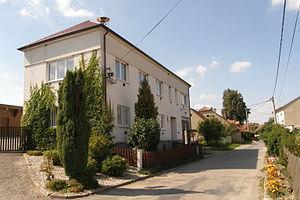
Ludíkov est une commune du district de Blansko, dans la région de Moravie-du-Sud, en République tchèque. Sa population s'élevait à 321 habitants en 2017.